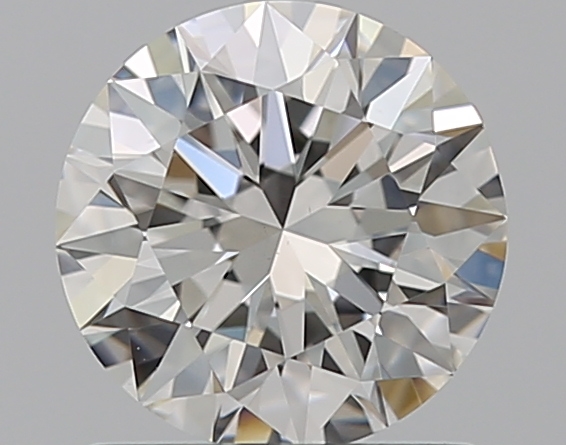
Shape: round
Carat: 1
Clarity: VS1
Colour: G
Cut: EX
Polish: EX
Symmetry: EX
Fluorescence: N
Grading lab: GIA
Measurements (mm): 6.37 x 6.42 x 3.98